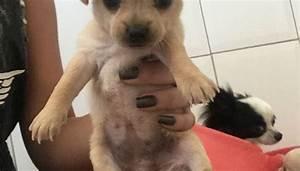
dog